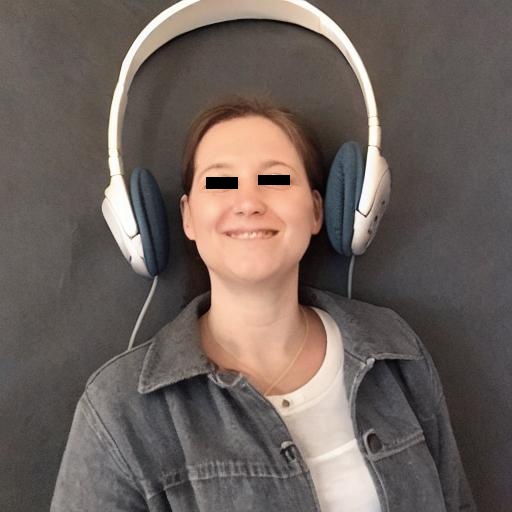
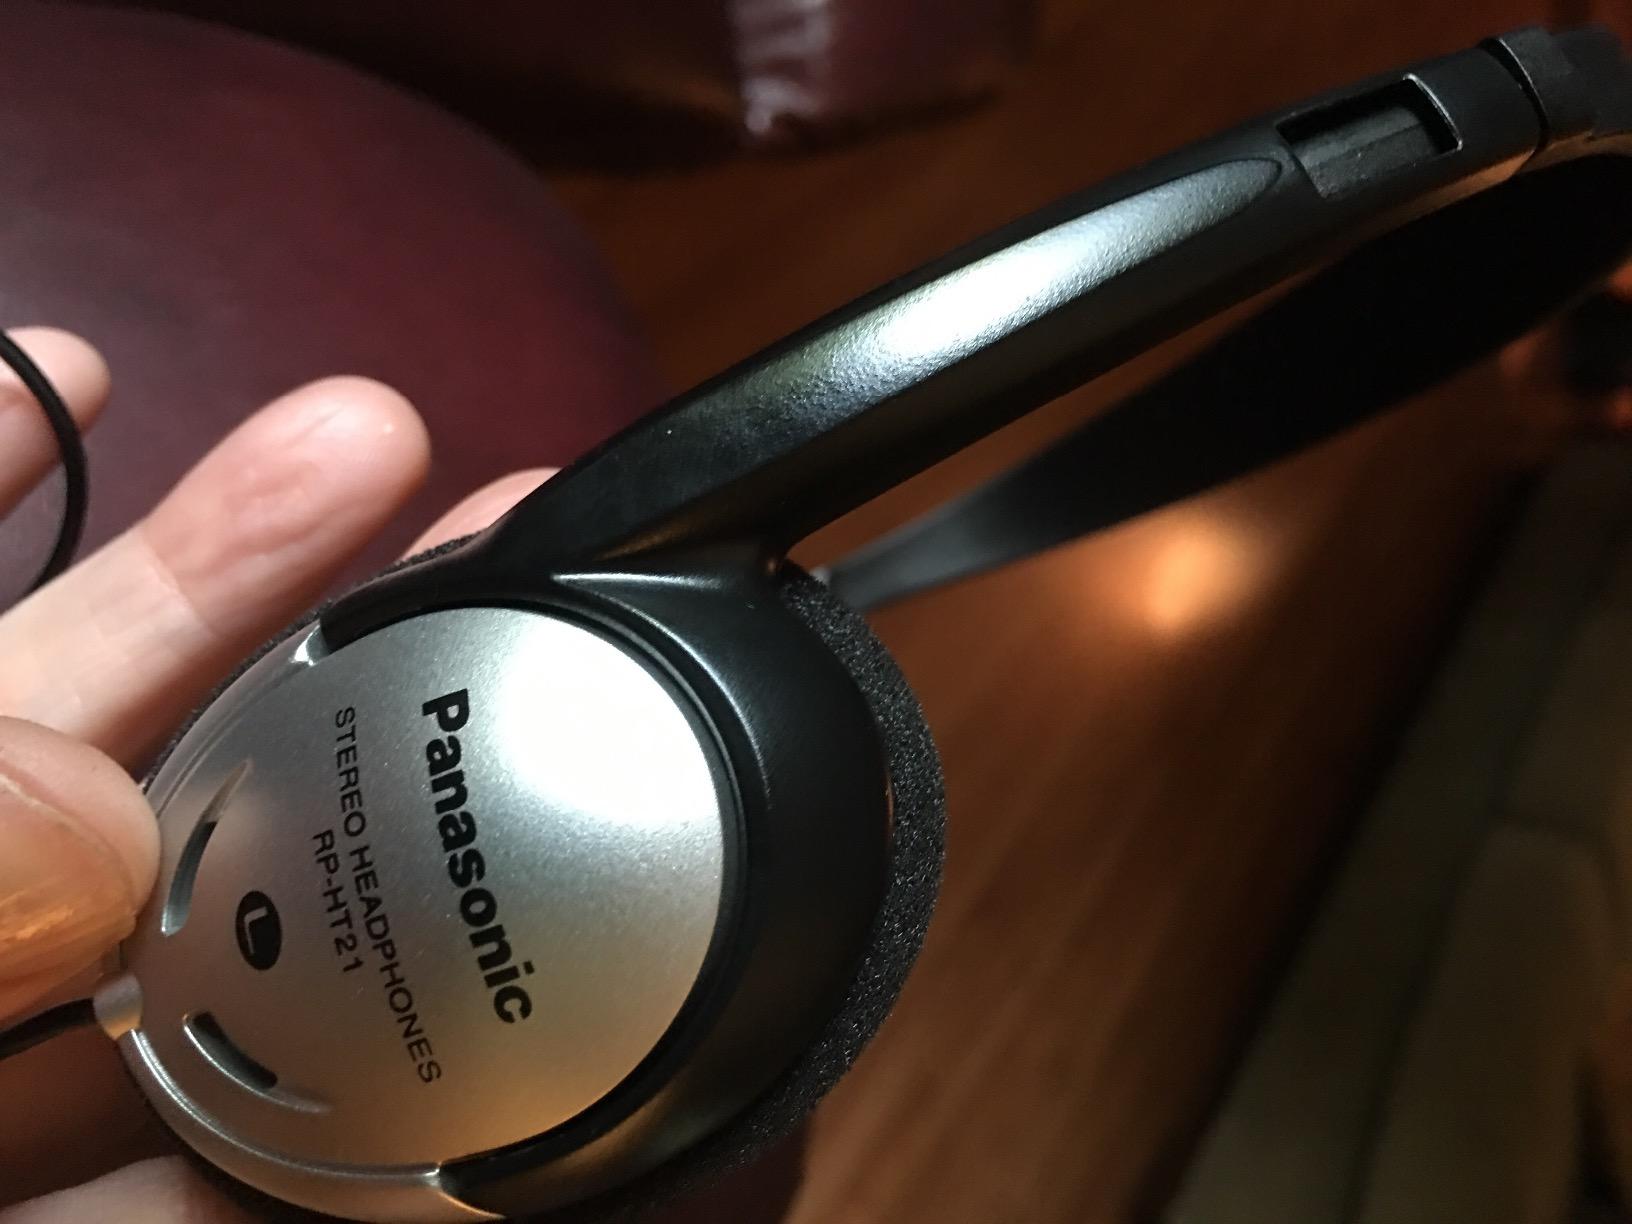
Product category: headphones
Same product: no